Robin Olsen

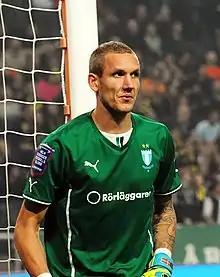
Olsen playing for Malmö FF in 2014

Olsen was eligible for international play for both Denmark and Sweden. When he came to Malmö FF he said that he would prefer to play for Denmark but in 2014 he opted to play for Sweden according to Danish international coach Morten Olsen. On 15 January 2015, the 25-year-old made his debut for Sweden in a friendly fixture against the Ivory Coast.